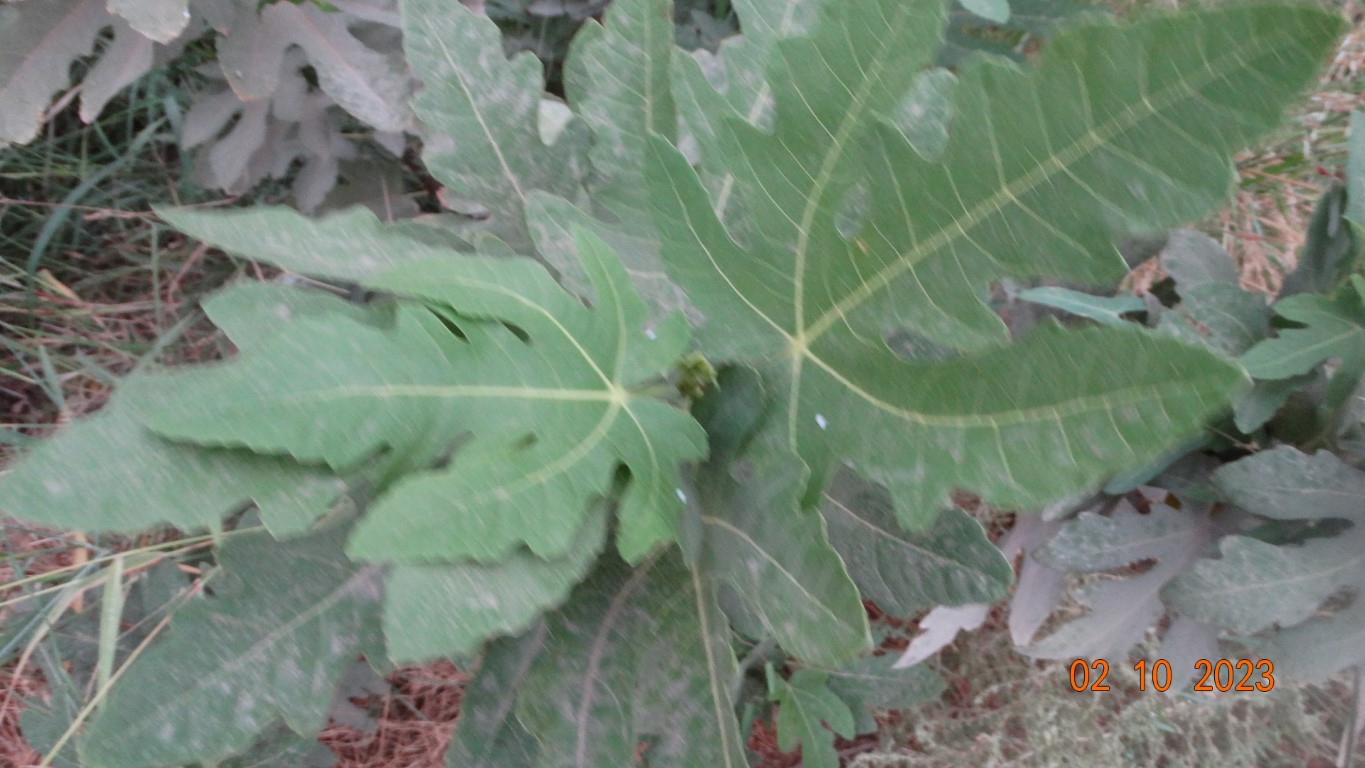
Label: healthy